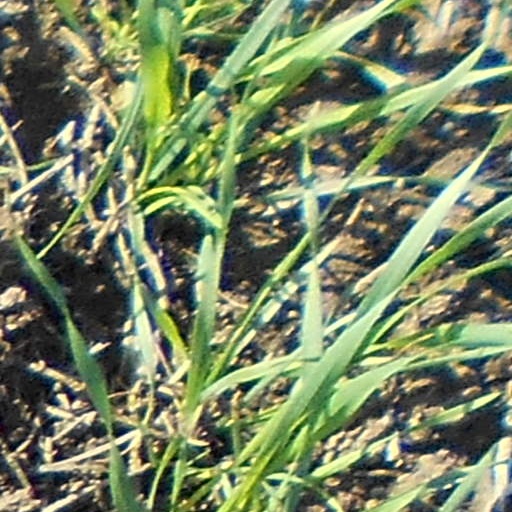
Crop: wheat